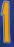
Number: 1